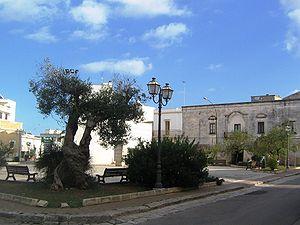
Castrignano del Capo est une commune italienne de la province de Lecce dans la région des Pouilles.